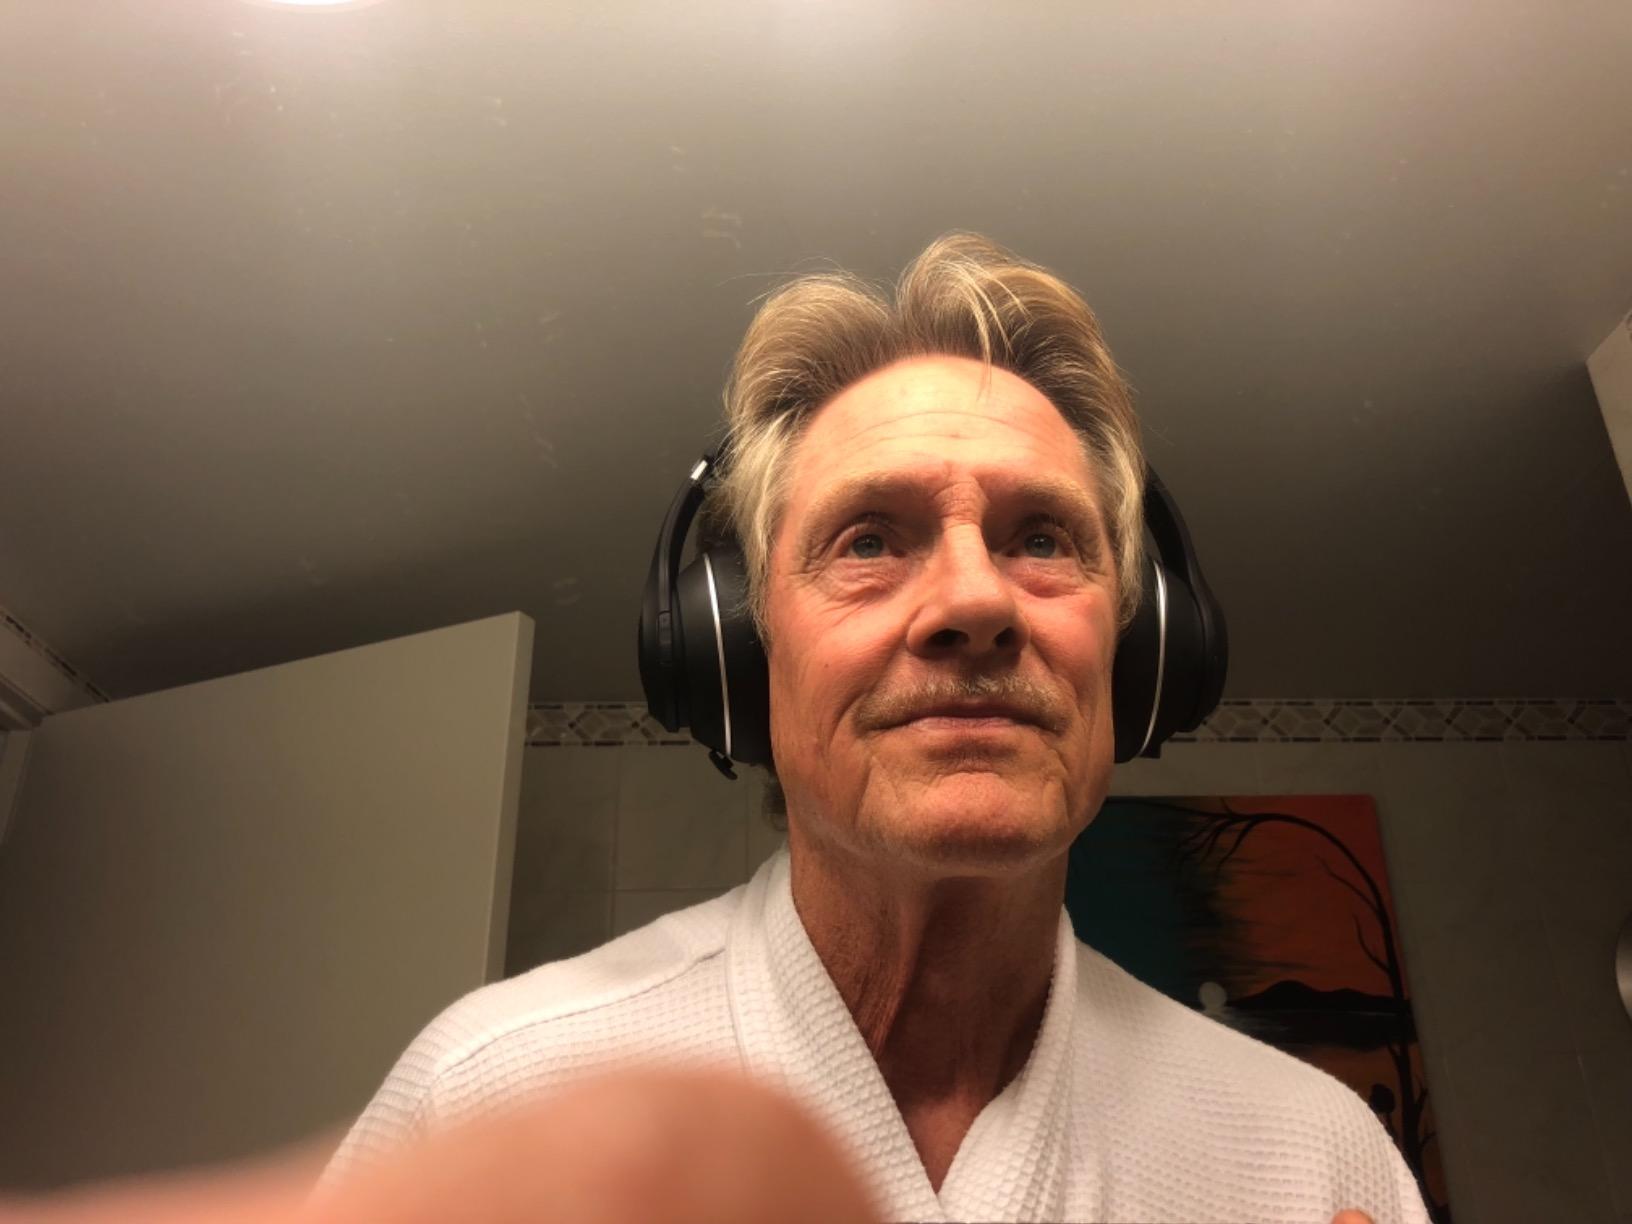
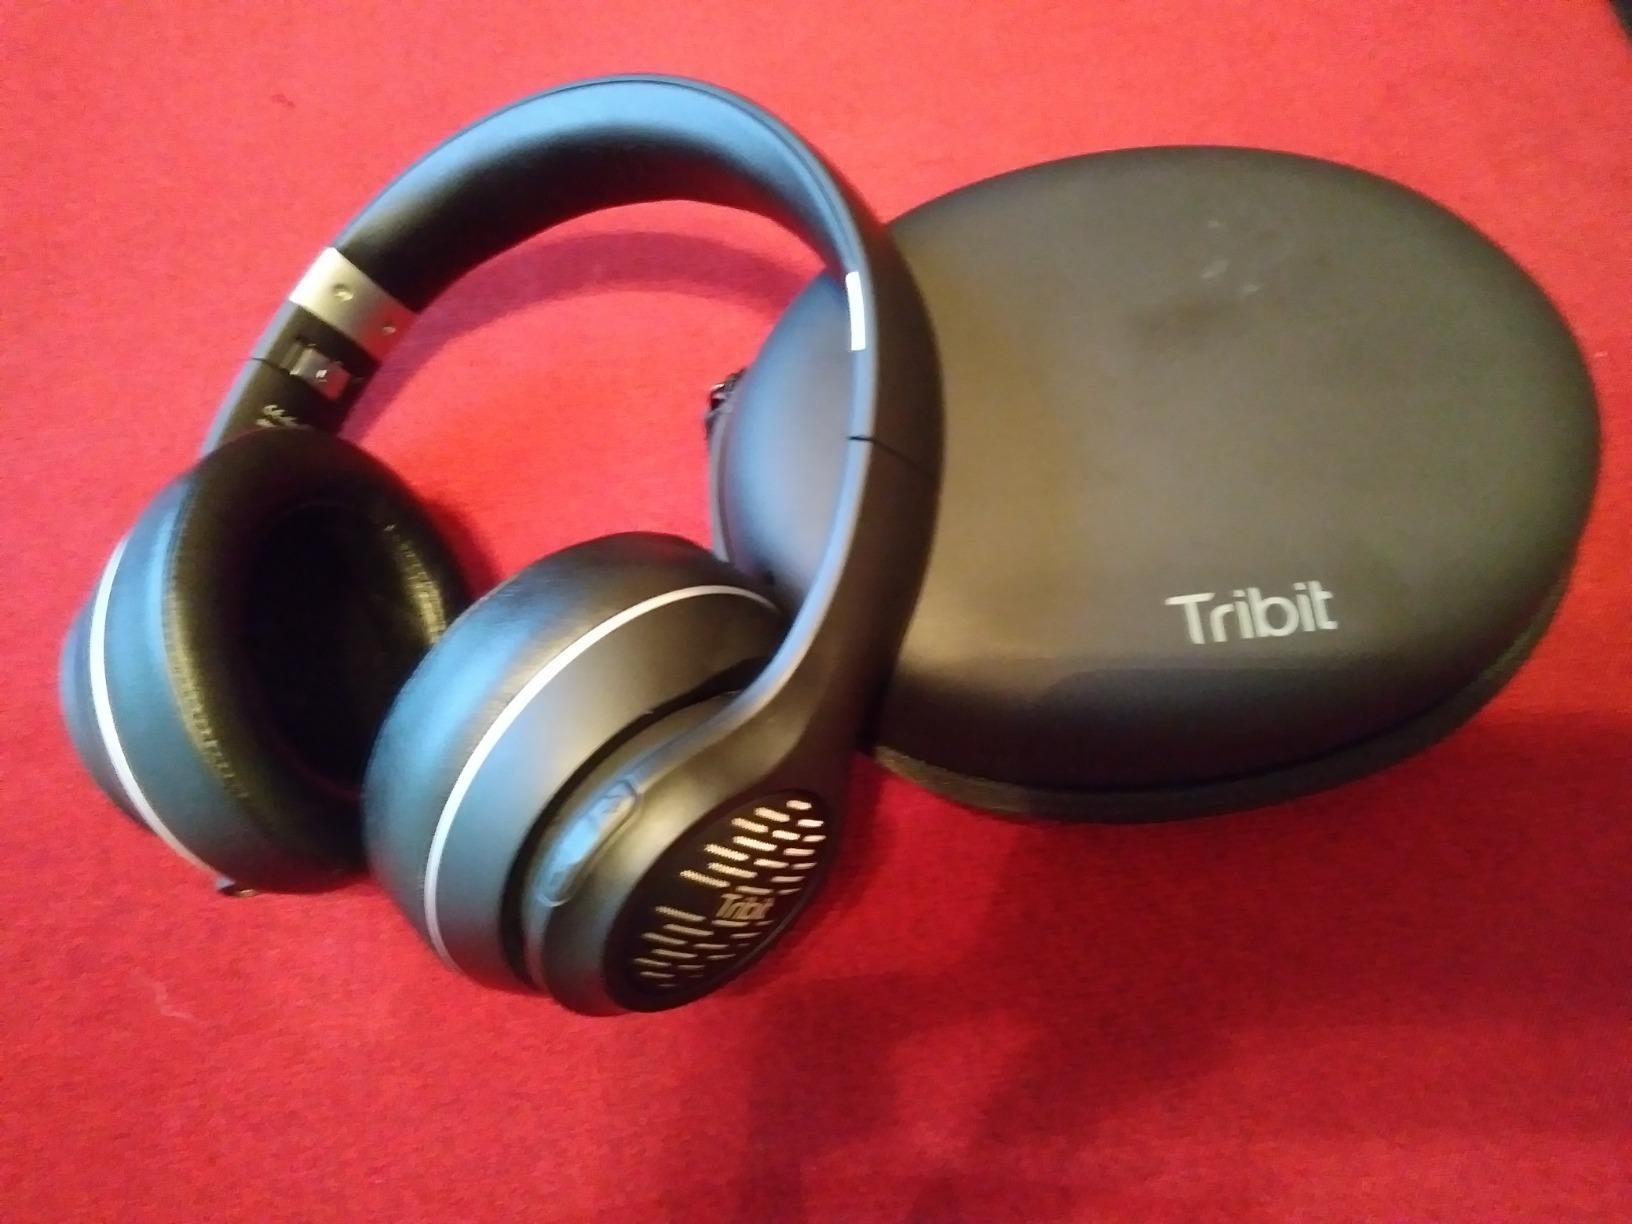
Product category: headphones
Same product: yes